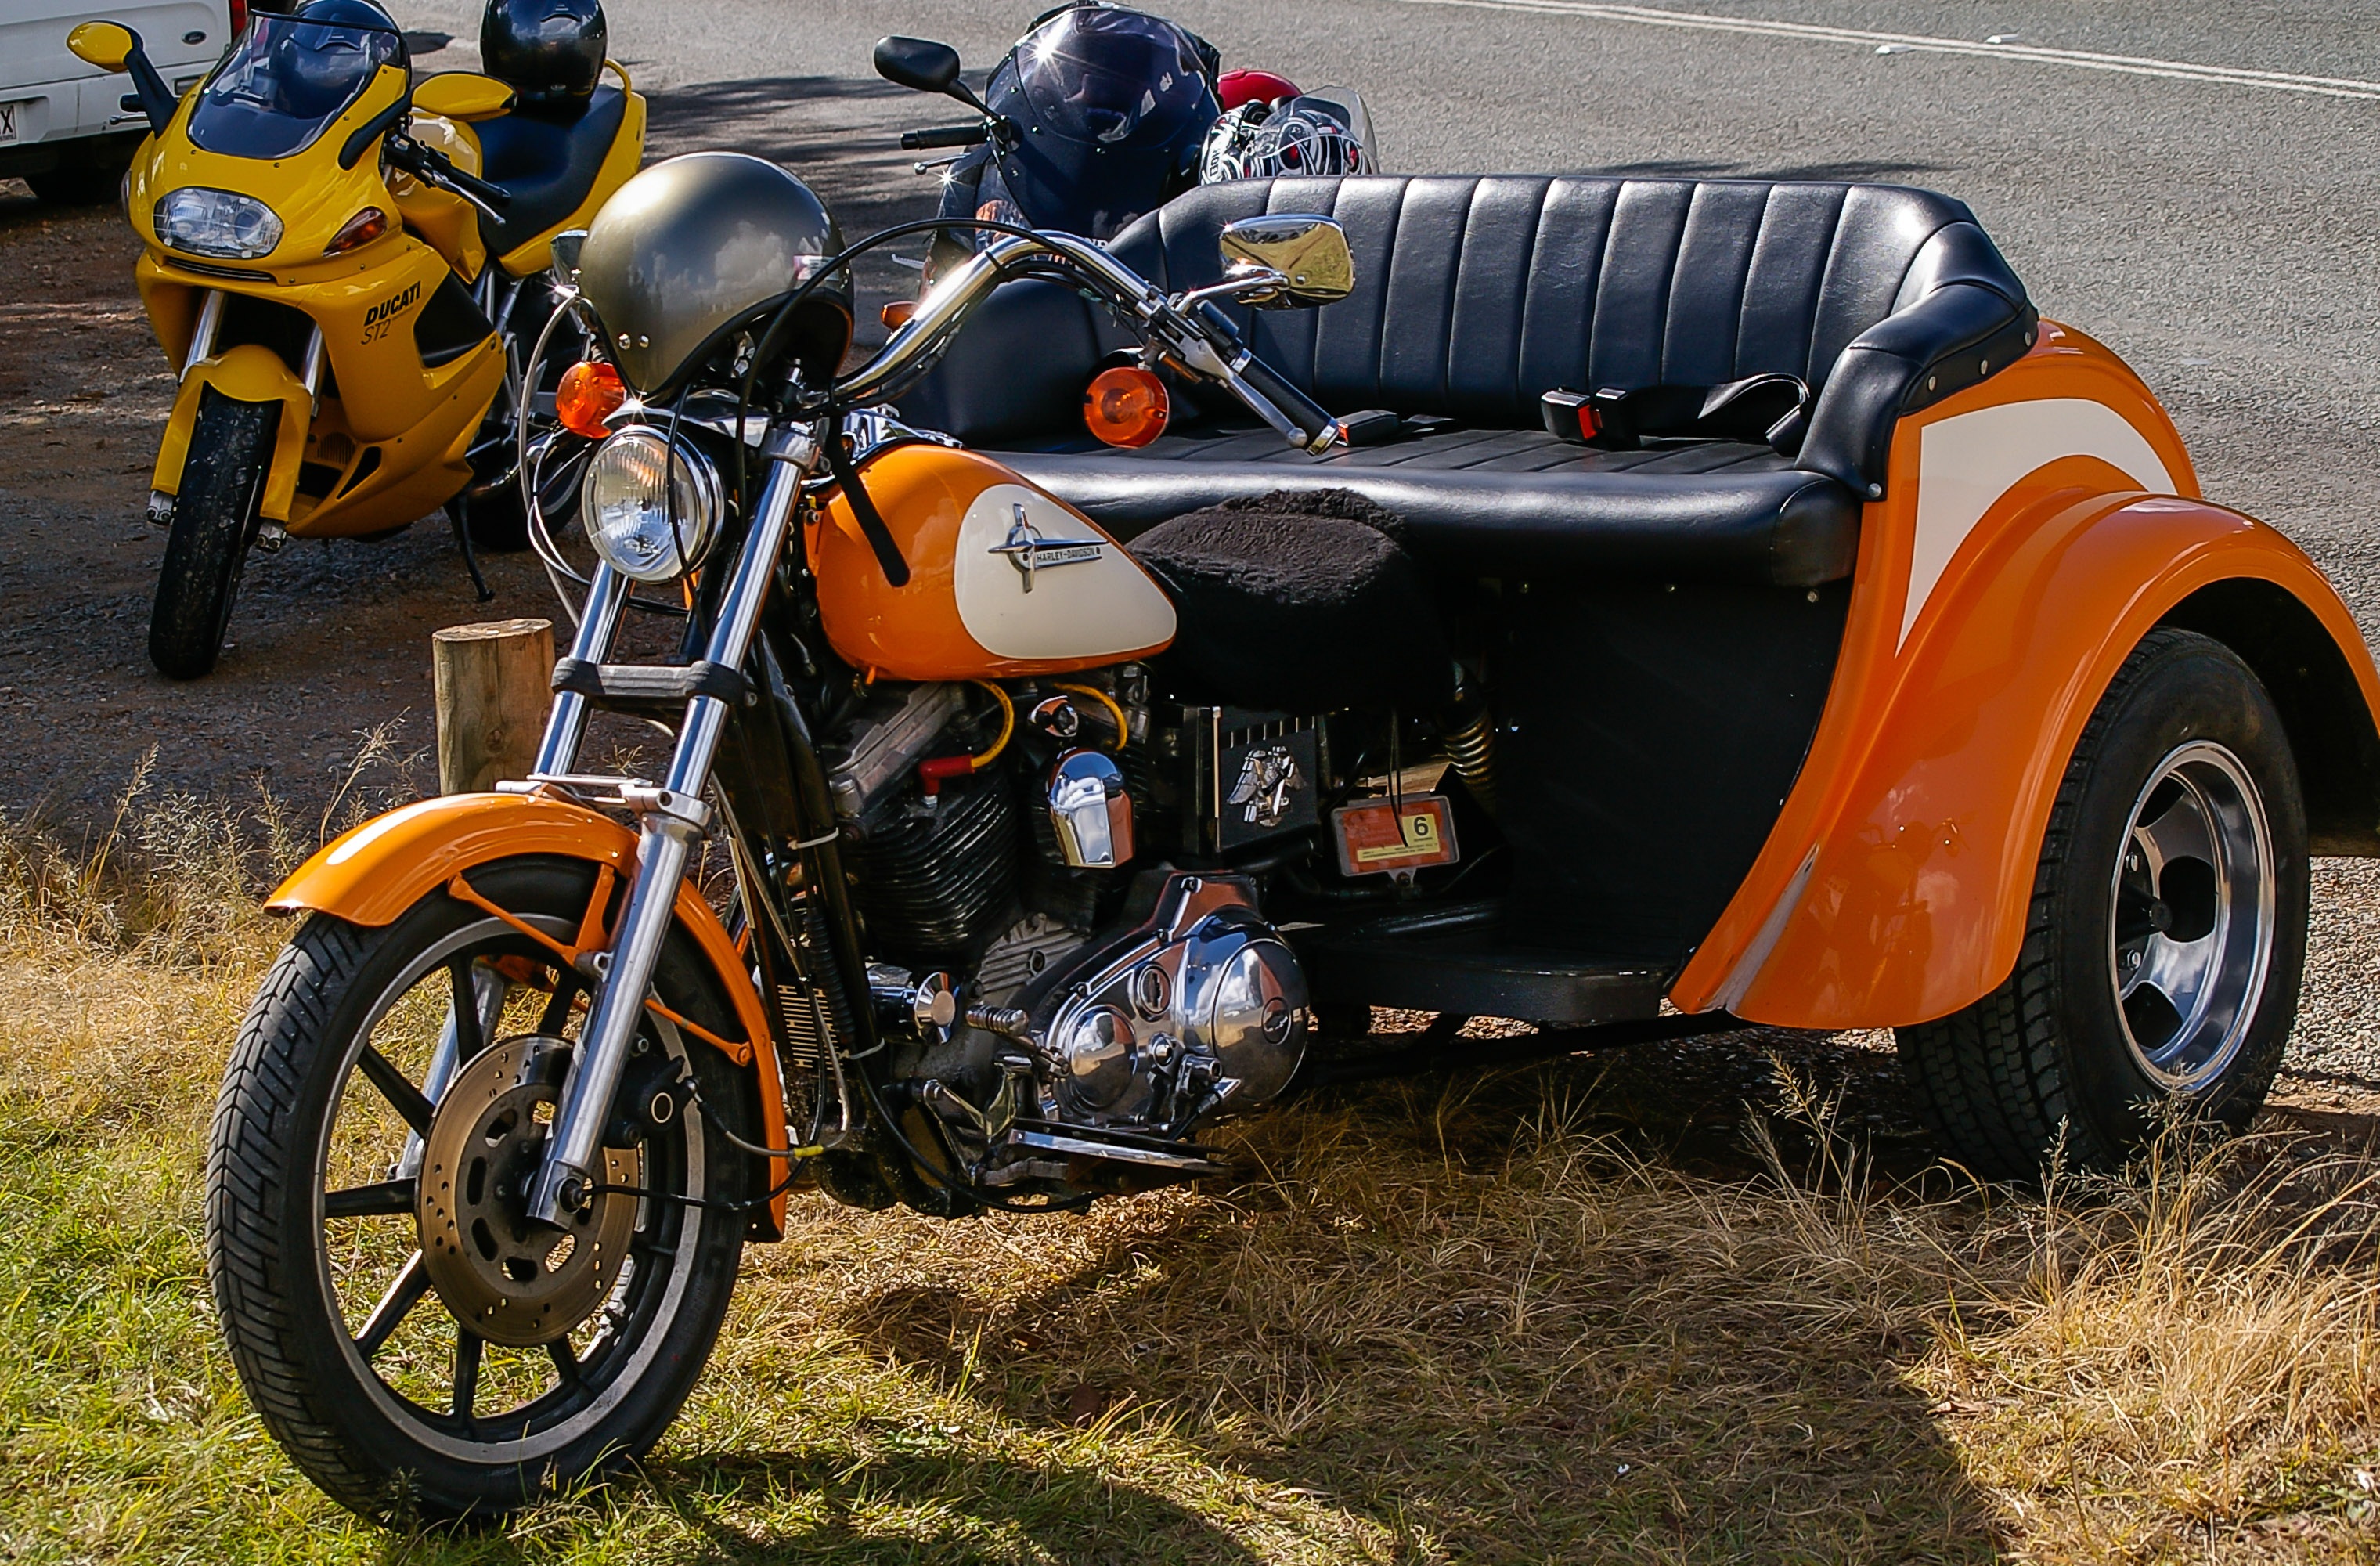
car, tricycle, bicycle, bike, orange, vehicle, motorcycle, motorbike, motor vehicle, three, racing, harley davidson, trike, motorcycling, land vehicle, automobile make, three wheel